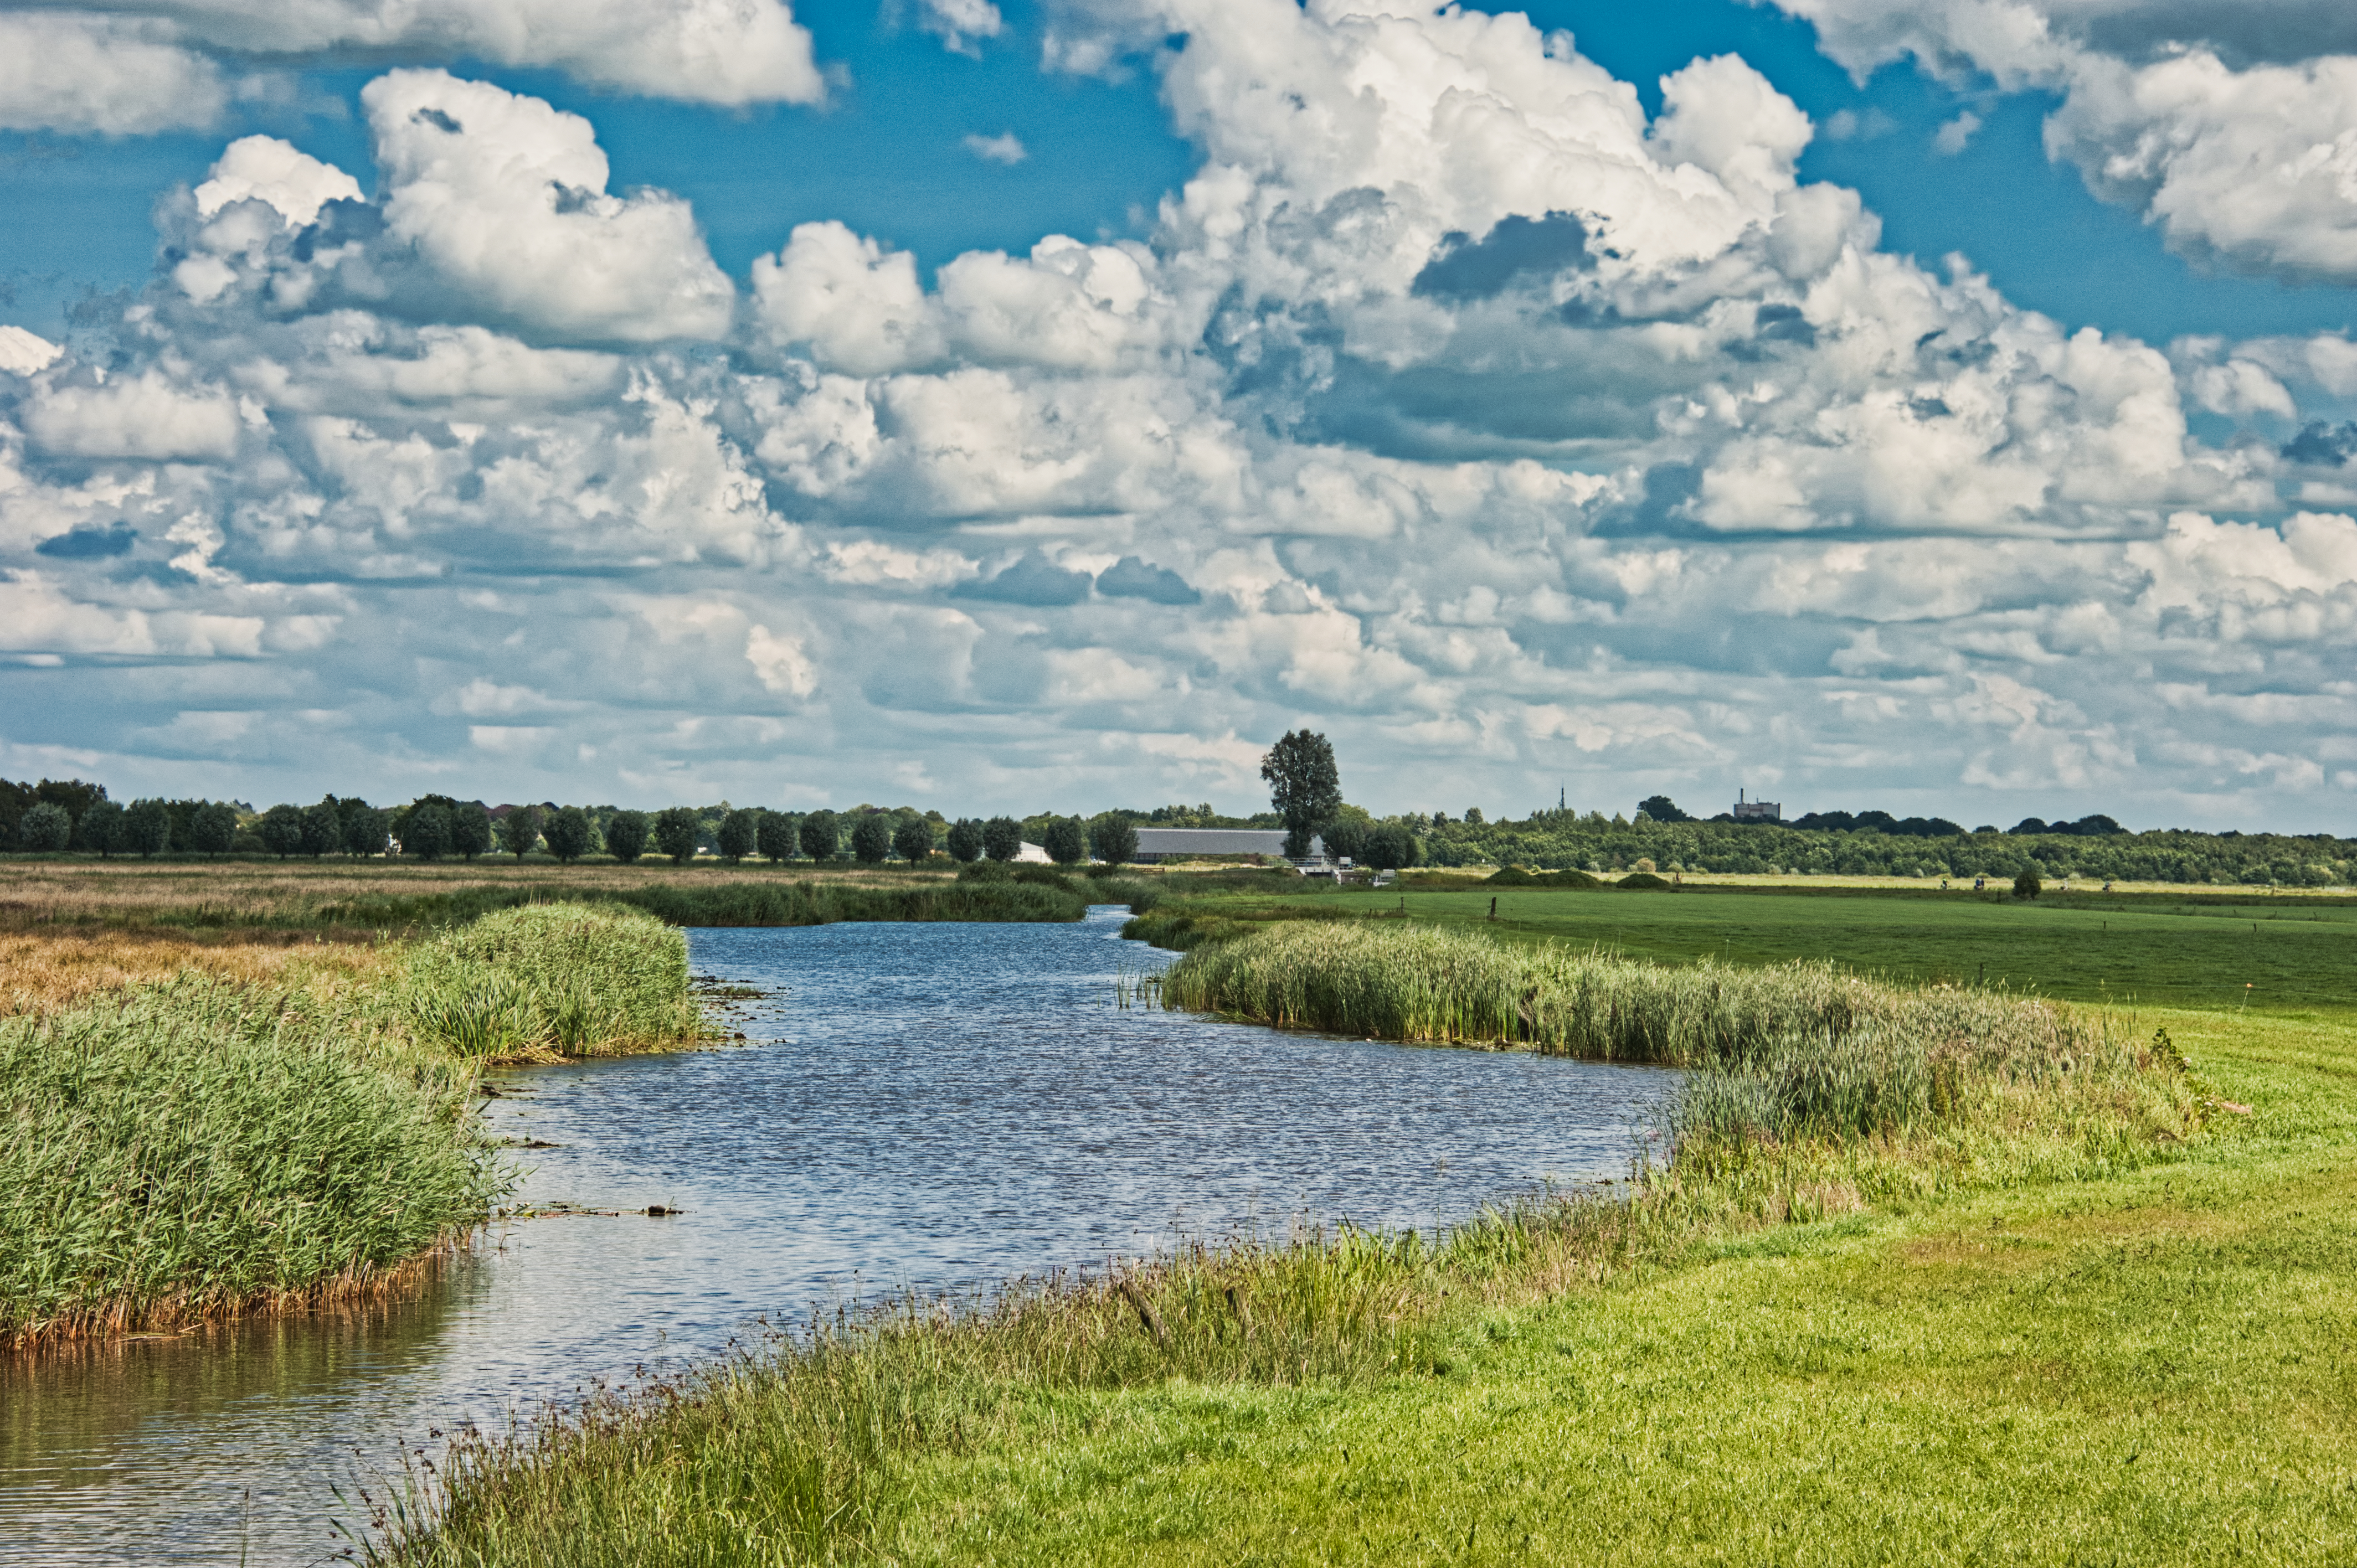
landschap, natural landscape, nature, sky, natural environment, cloud, water resources, water, river, grassland, nature reserve, bank, waterway, plain, watercourse, grass, rural area, floodplain, tree, landscape, marsh, cumulus, fen, pasture, grass family, polder, meadow, wetland, field, ecoregion, tidal marsh, farm, land lot, prairie, salt marsh, meteorological phenomenon, channel, plant, fluvial landforms of streams, reservoir, lake, landscaping, canal